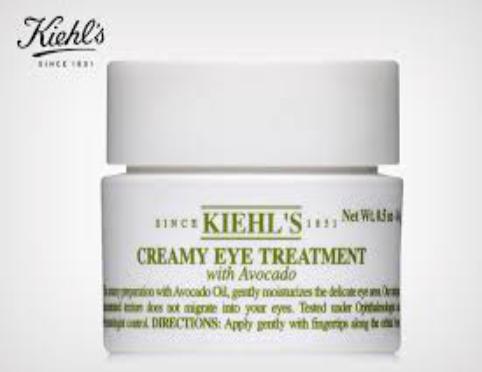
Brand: Kiehl's
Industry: Necessities